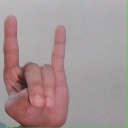
अक्षर: श